STS-133

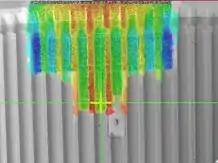
Trilion ARAMIS Optical Strain result showing the displacement of ET during the cryogenic fueling of Space Shuttle Discovery on the launch pad.

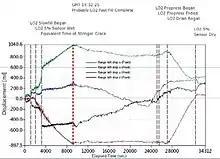
Optical Strain over 6-hour cryogenic test showing the displacements of various areas on the ET near the SRB thrust beam where fracture occurred.

In December 2010, with the Shuttle still on the launch pad, a full tanking test was performed to understand that failure modes of the SOFI foam fracturing. The ET Tanking Test involved a full flight loading of the ET (External Tank) with liquid hydrogen and liquid oxygen fuels, while monitoring the ET near the SRB Thrust Beam where the fracture(s) occurred. External Tank Photogrammetry Team used two full-field Optical Strain systems, specifically configured for the tests by NASA Glenn and Trilion Quality Systems. The Trilion Optical Strain systems (ARAMIS) measured the full-field displacements and strains of the ET from the cryogenic fuel loading during the 6-hour test (see data images). The Trilion Optical Strain cameras were fiber optically linked to the control room in the Launch Control Center away from the launch pad, where the data was monitored during the test. Trilion Quality Systems worked with NASA Marshall over the next week to understand the data, compare with ET computer models, allowing NASA to understand the failure modes and to be able implement the repairs. The Optical Strain patterning was still on the ET during launch on February 24, 2011, travelling with it into space. The External Tank Photogrammetry Team was, later that year, awarded the Space Flight Awareness Award, and Trilion's Tim Schmidt, the Silver Snoopy Award, by astronaut Mike Foreman.